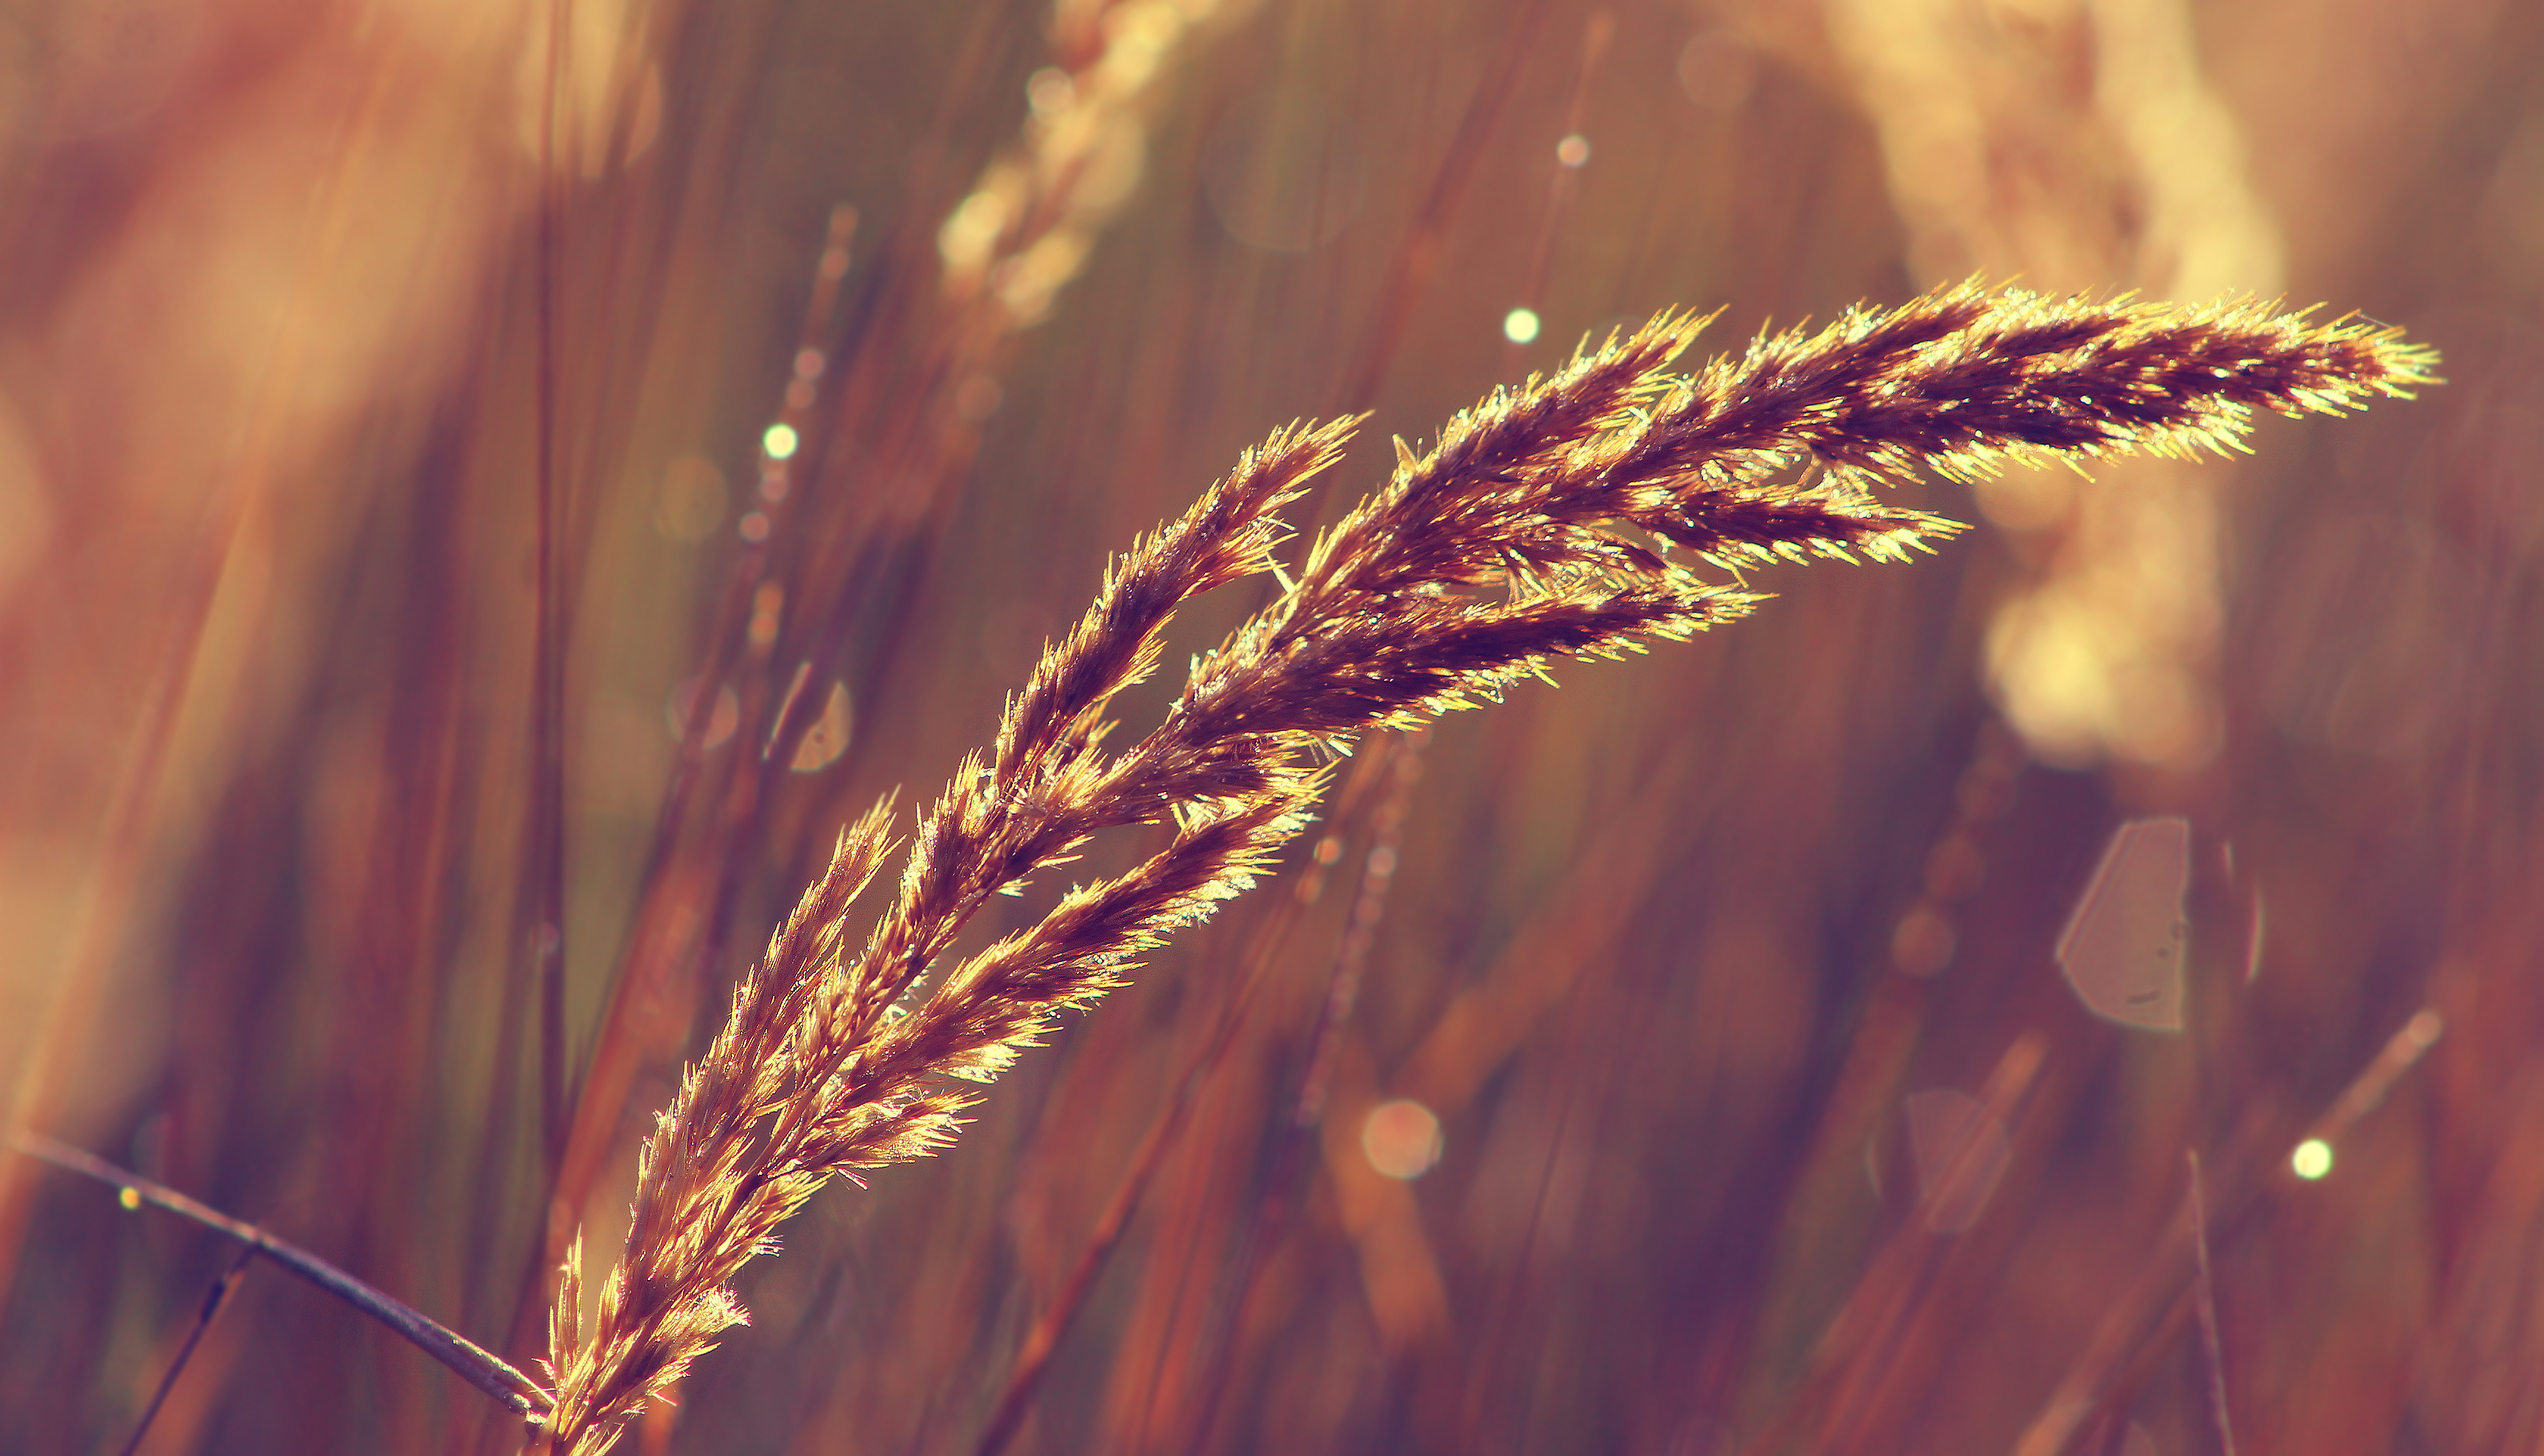
grass, blade, meadow, plant, sunlight, twig, agriculture, terrestrial plant, wood, natural landscape, musical instrument, grass family, flowering plant, sky, wheat, field, Khorasan wheat, close up, event, dinkel wheat, einkorn wheat, macro photography, wind, crop, whole grain, People in nature, evening, poales, emmer, plant stem, grain, cereal, landscape, cash crop, hordeum, durum, harvest, backlighting, rye, triticale, grassland, paddy field, soil, plantation, winter